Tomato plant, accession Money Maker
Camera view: bottom (45 deg); turntable rotation: 240 degrees
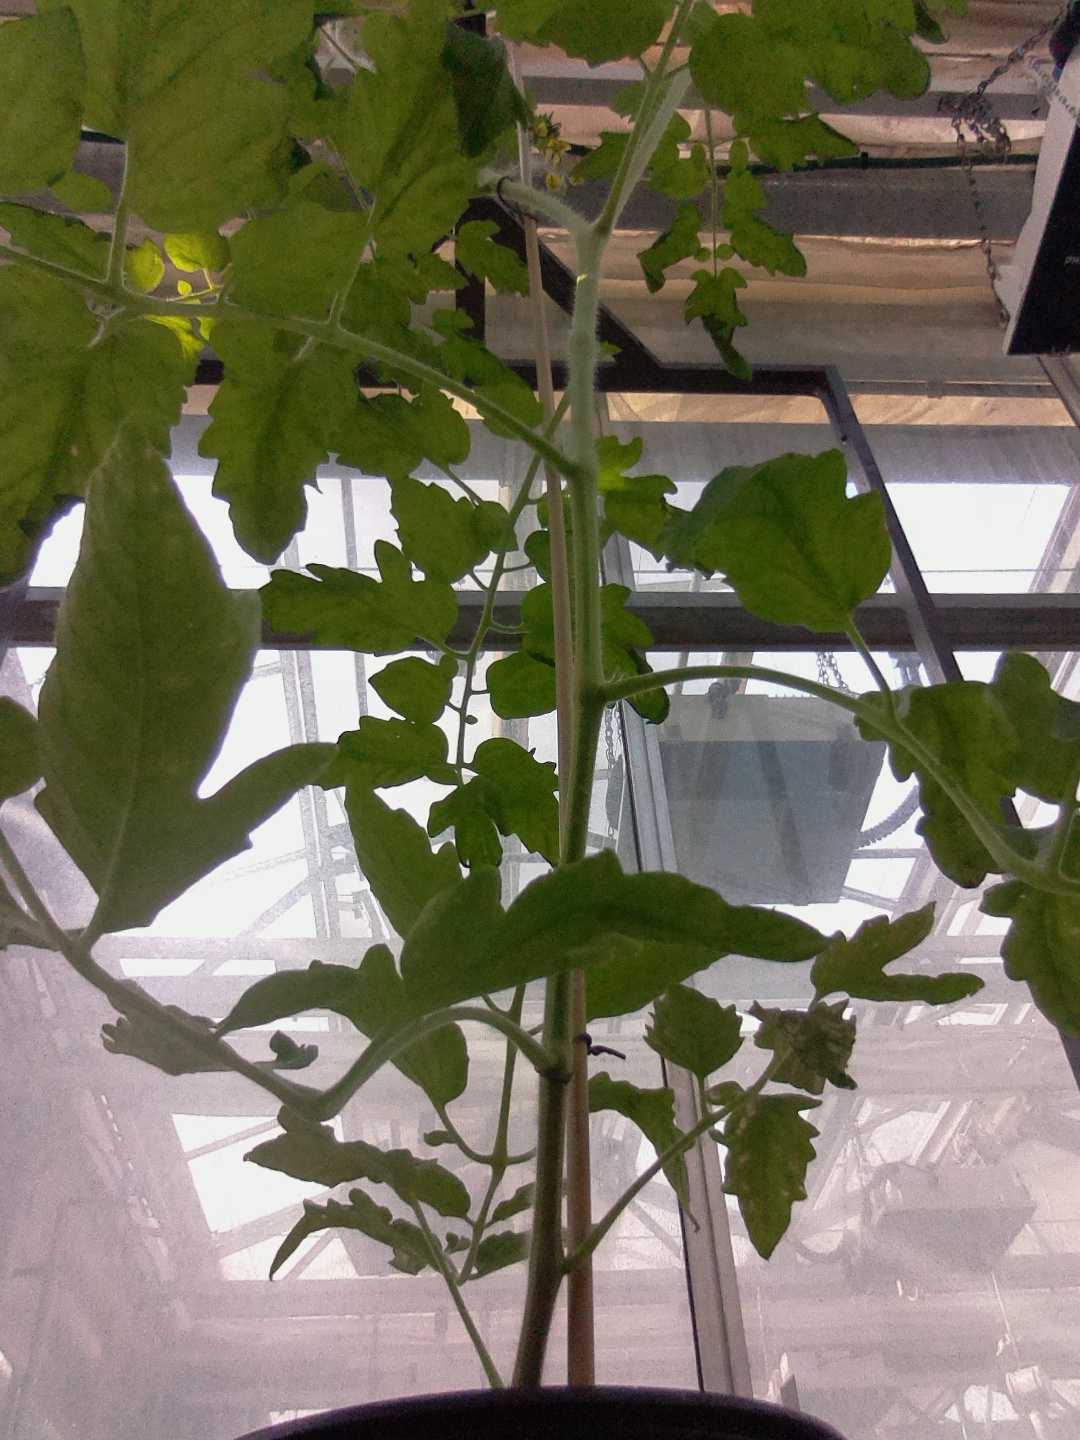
BBCH growth stage 65: Full flowering, 50%-60% of flowers open, first petals falling